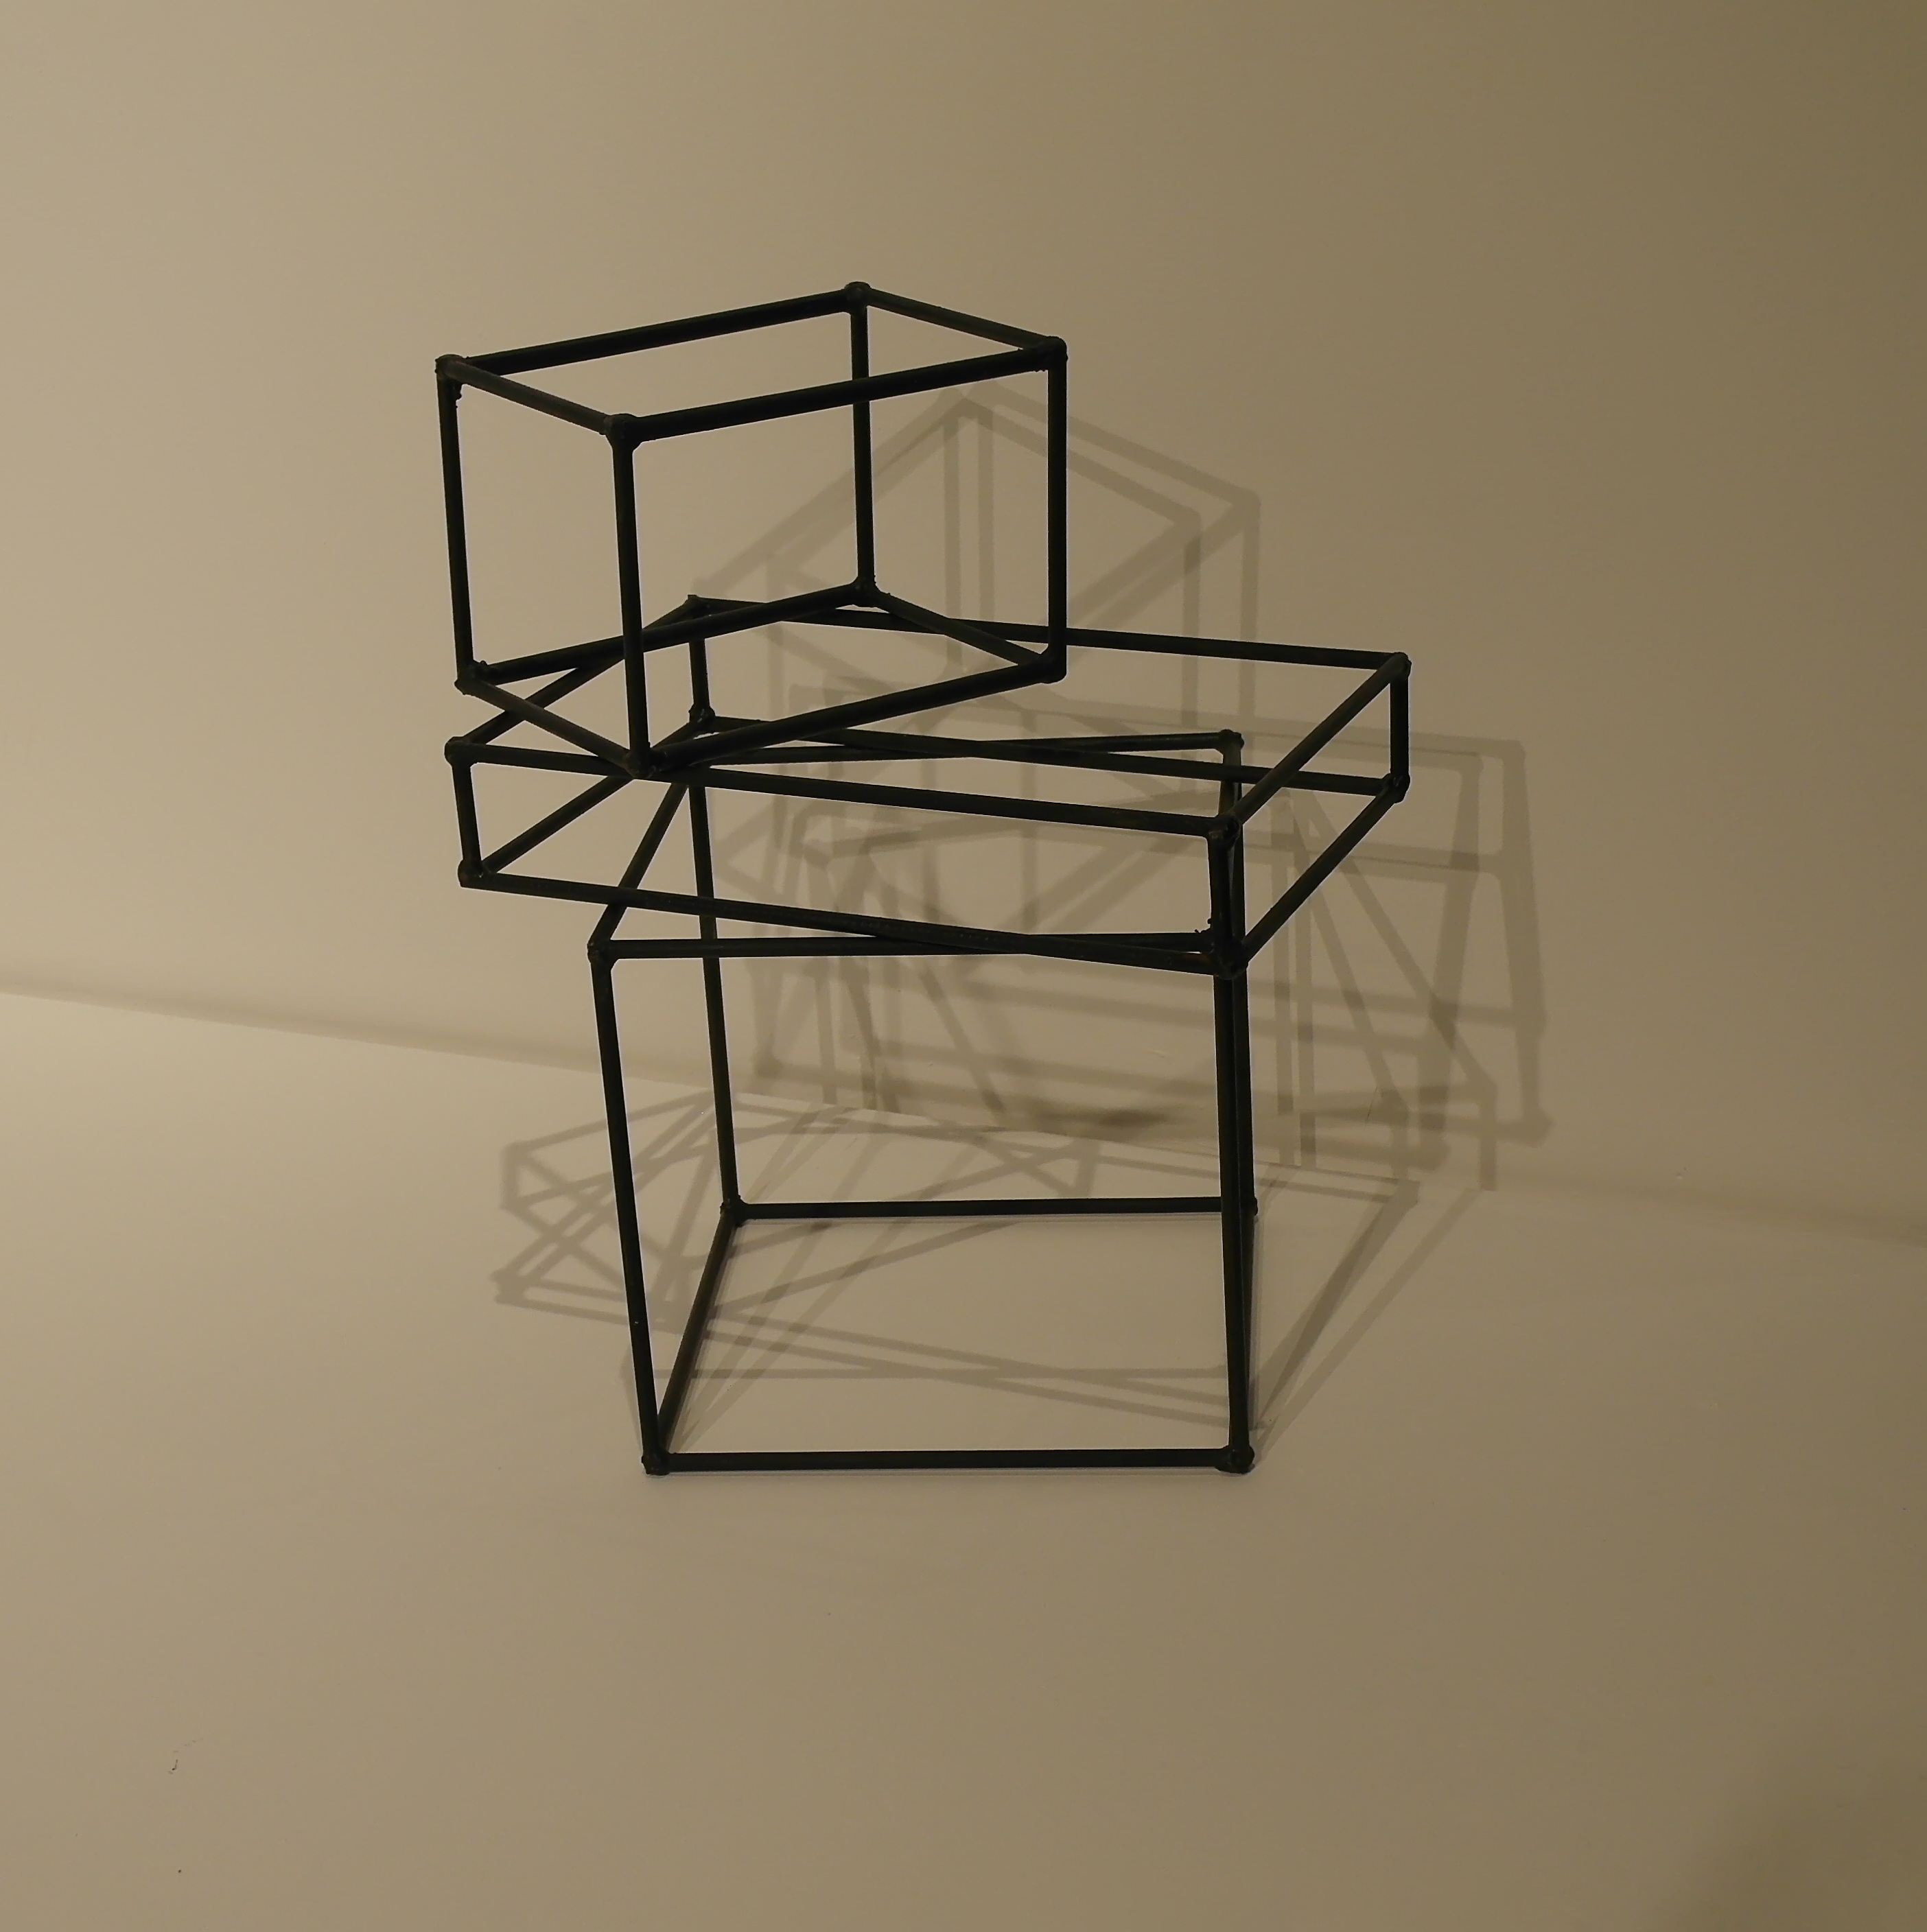
table, abstract, chair, glass, museum, frame, shelf, furniture, lighting, art, cubism, sketch, drawing, design, decorative, style, shelving, suprematism, shape, contemporary art, art object, metal framework, non figurative art, conceptual art